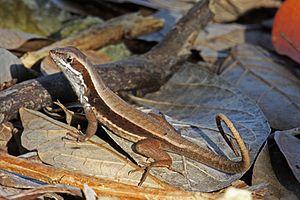
Leiocephalus macropus est une espèce de sauriens de la famille des Leiocephalidae.